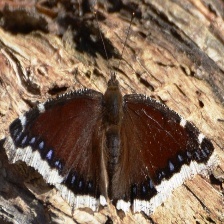
Species: MOURNING CLOAK
Butterfly family (ImageNet category): admiral